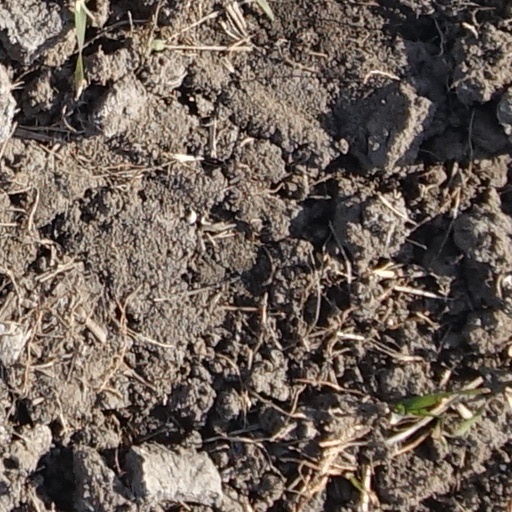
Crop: wheat